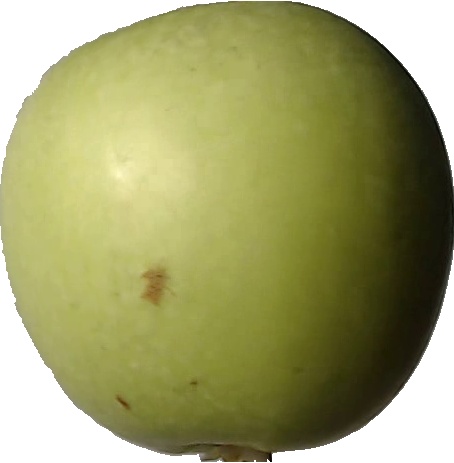
Label: apple_granny_smith_1